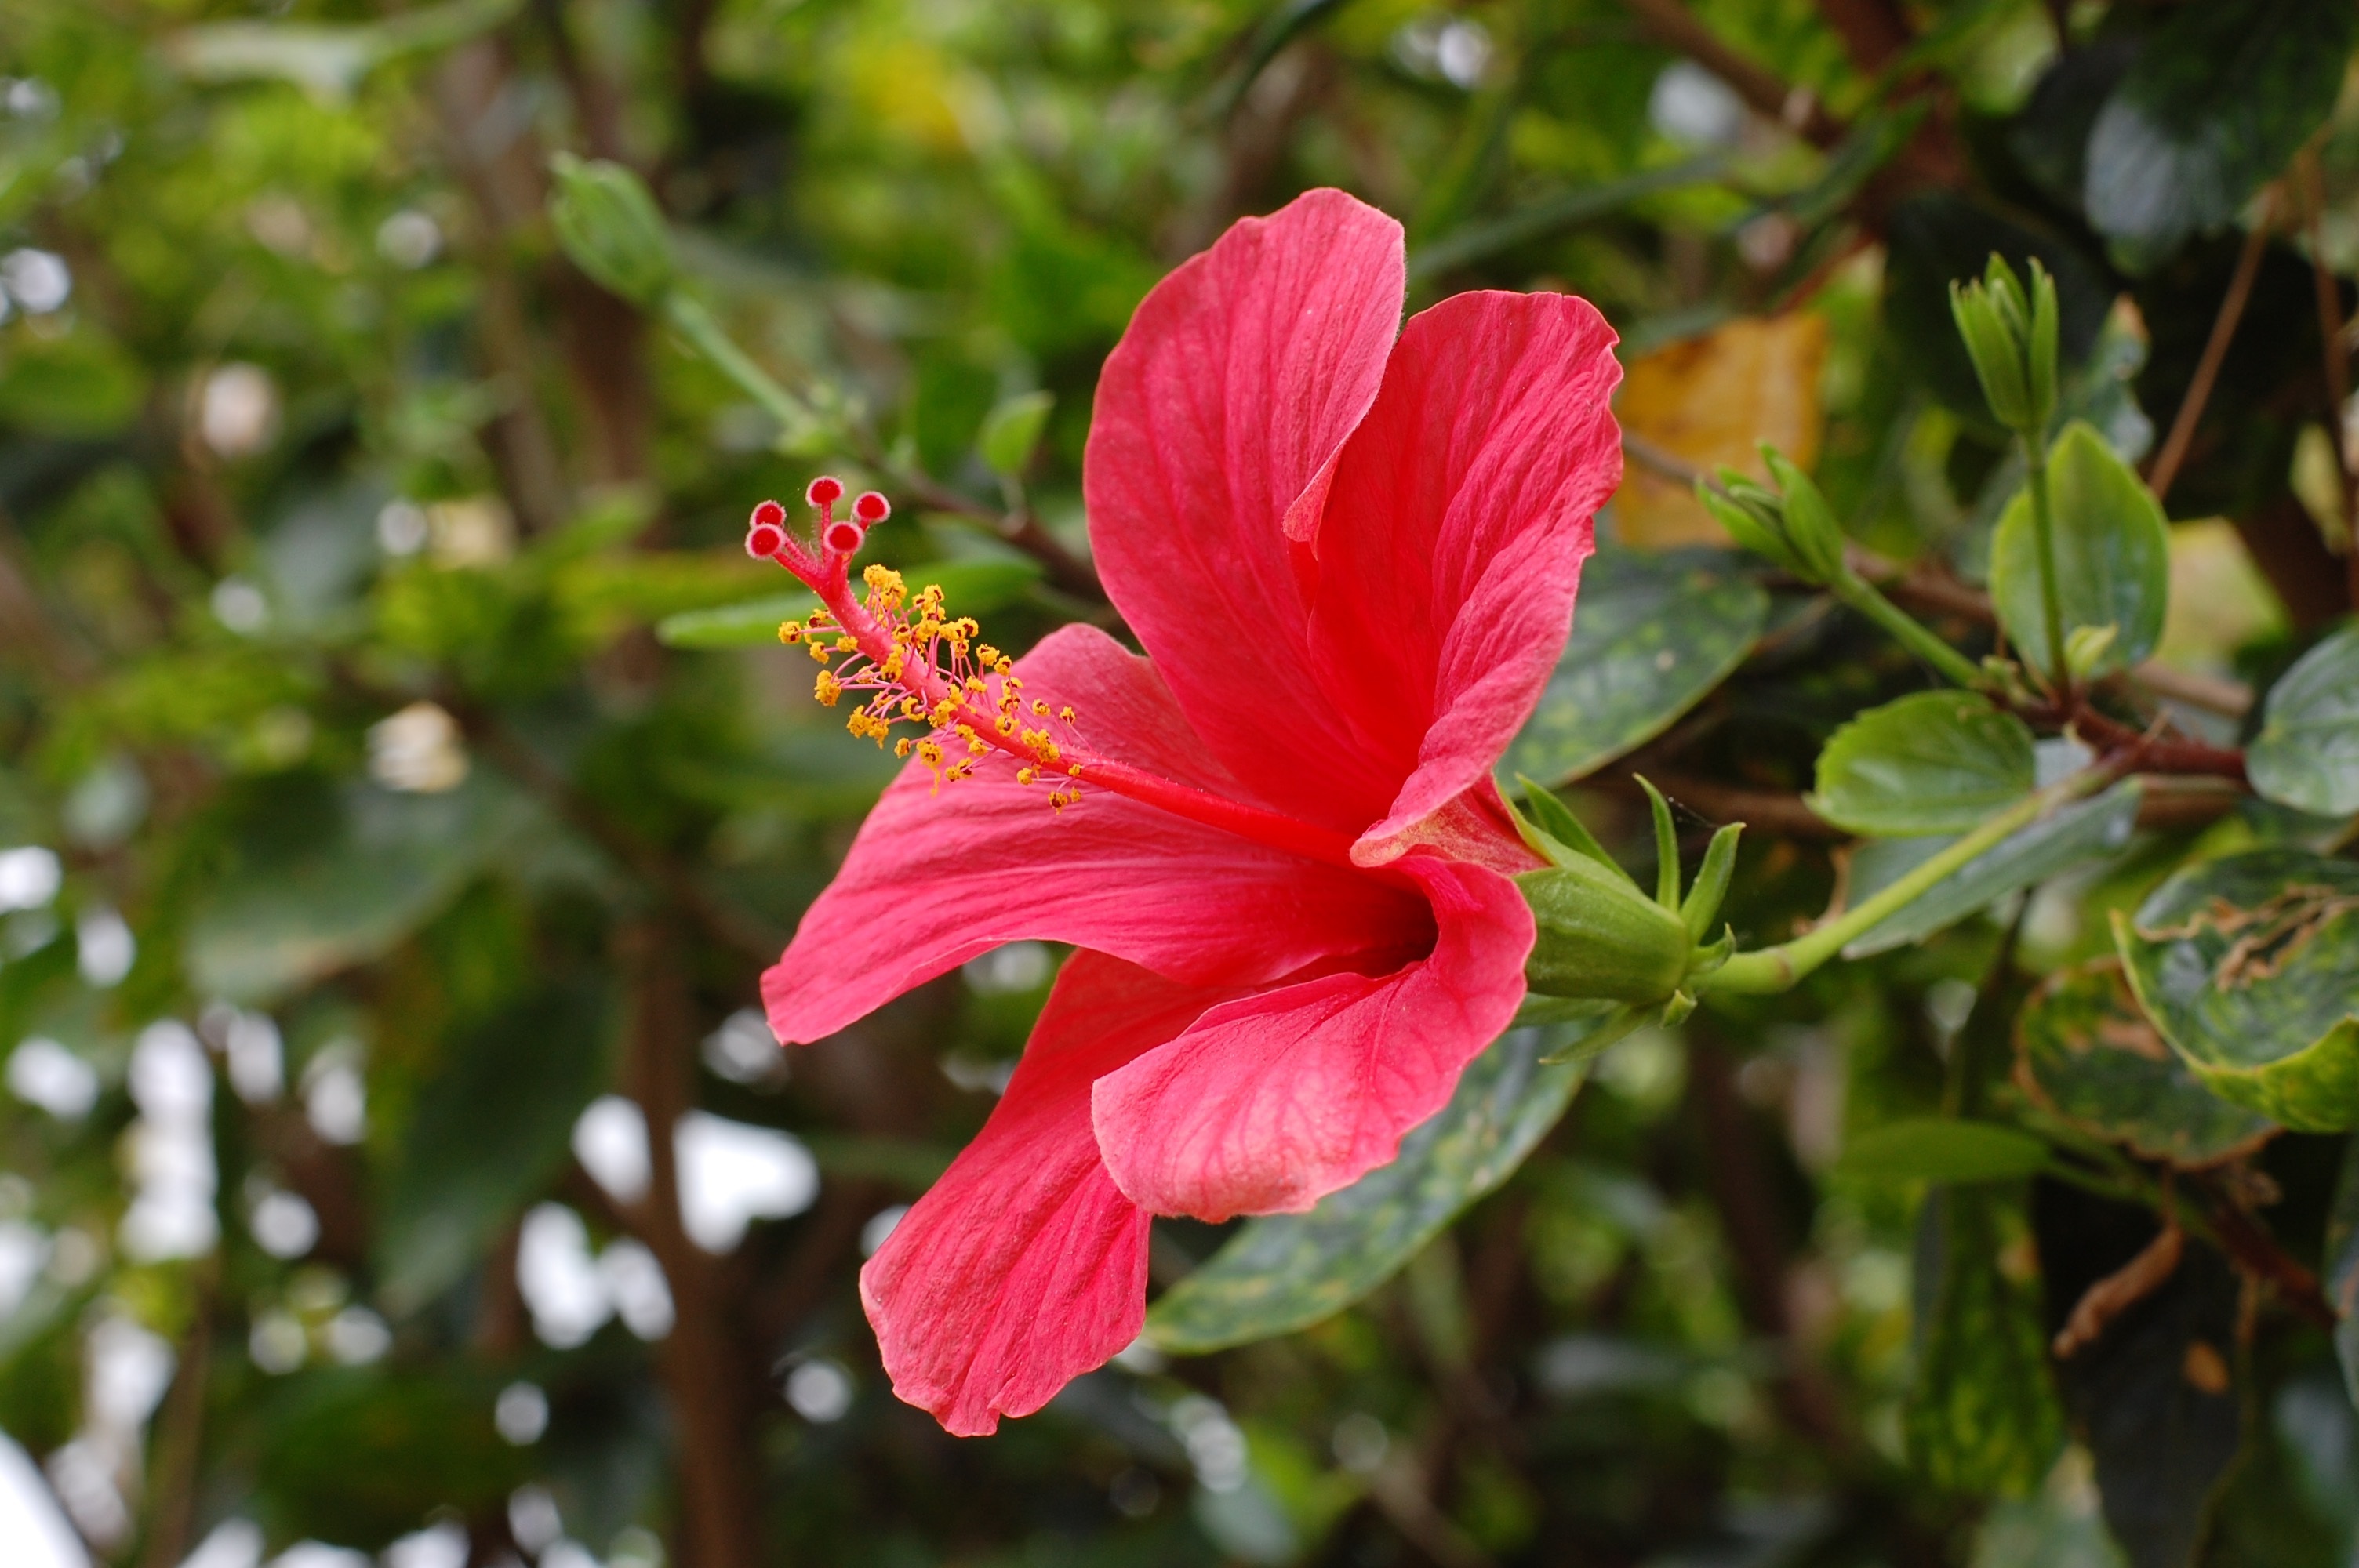
nature, blossom, plant, leaf, flower, petal, spring, red, botany, garden, flora, wildflower, flowers, shrub, hibiscus, flower garden, malvales, macro photography, flowering plant, chinese hibiscus, land plant